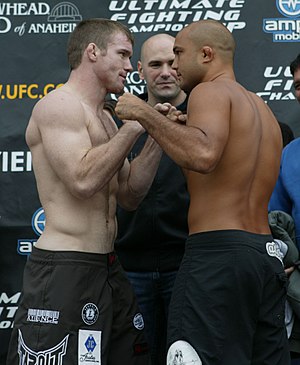
B.J. Penn / MMA-karriere / Tillbage i UFC
Hughes og Penn før deres rematch på UFC 63: Hughes vs. Penn.
"Jay Dee ""B.J."" Penn er en amerikansk MMA-udøver som konkurrer i organisationen Ultimate Fighting Championship hvor han var mester i weltervægt i 2004 mester i letvægt fra 2008–2010. Da Penn vandt letvægtstilen i 2008 blev han den anden kæmper i organisationens historie til blive mester i 2 vægtklasser, som kun i alt 4 har opnået indtil videre Inden MMA-karrieren var Penn fremgangsrig indenfor Brasiliansk Jiu-jitsu og blev i 2000 den første ikke-brasilianer til at vinde VM i BJJ. Han har også konkurreret i K-1.